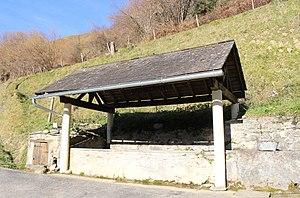
Lavoir d'Ourdon (Hautes-Pyrénées)
La liste des lavoirs des Hautes-Pyrénées présente les lavoirs situées dans le département français des Hautes-Pyrénées.
Ourdon est une commune française située dans le département des Hautes-Pyrénées, en région Occitanie.